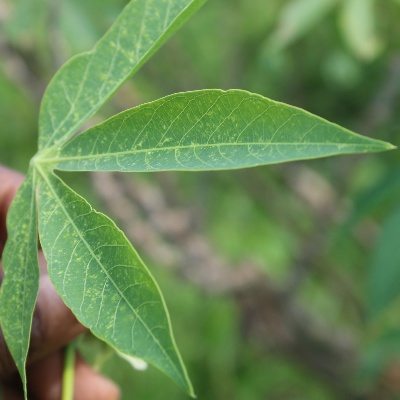
Crop: Cassava
Condition: green mite